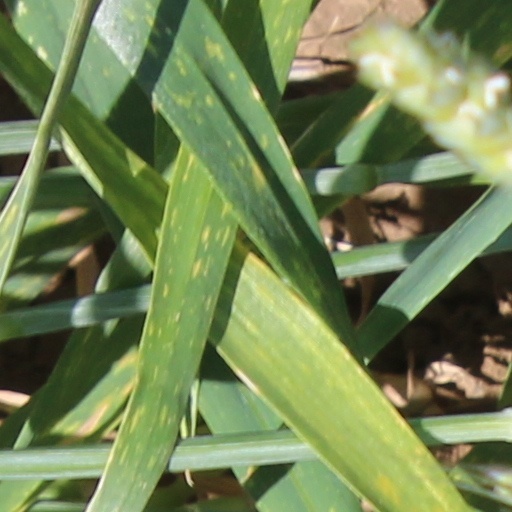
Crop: wheat